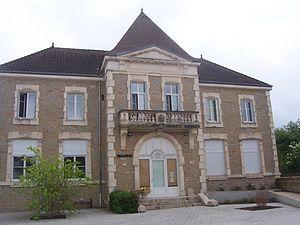
Mairie de La Charmée
La Charmée est une commune française située dans le département de Saône-et-Loire en région Bourgogne-Franche-Comté.